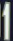
Number: 1